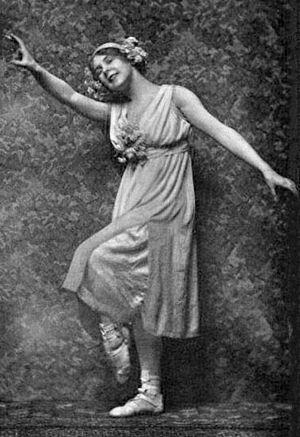
Lydia Lopokova, baronne Keynes, née à Saint-Pétersbourg le 21 octobre 1892 et morte à Seaford le 8 juin 1981, était une célèbre danseuse étoile russe du début du XXᵉ siècle. On la connaît aussi en tant que Lady Keynes, l'épouse de l'économiste John Maynard Keynes, premier Baron de Tilton.